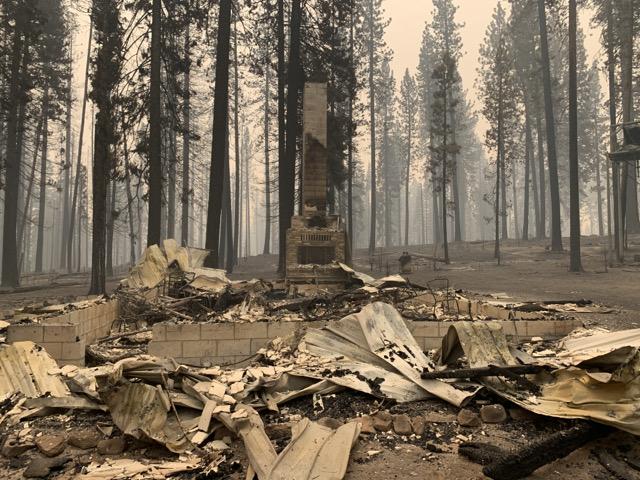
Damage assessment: destroyed